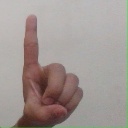
अक्षर: ड